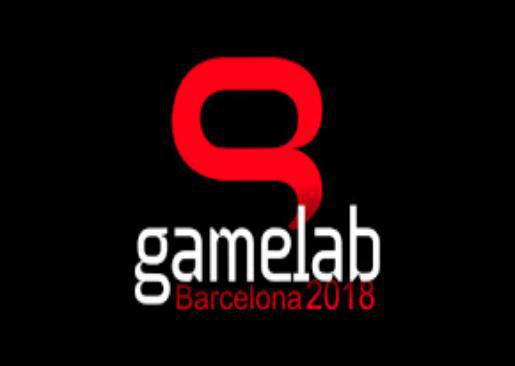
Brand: gamelab
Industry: Leisure